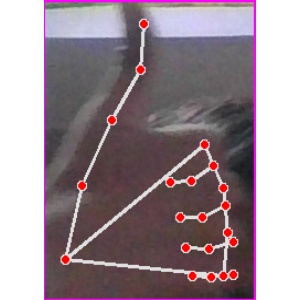
अक्षर: थ